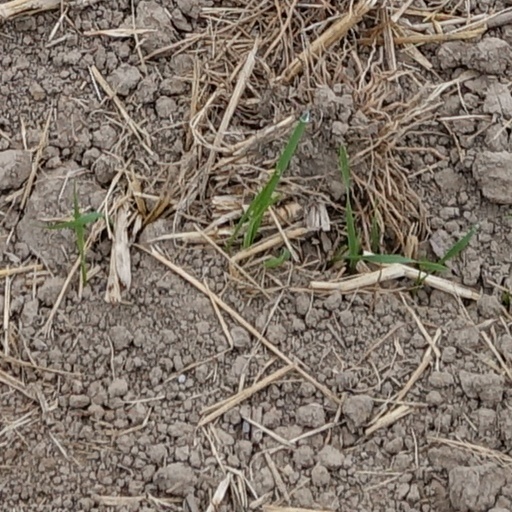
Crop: wheat